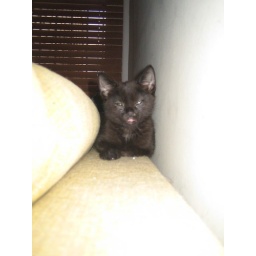
lola sitting against the wall